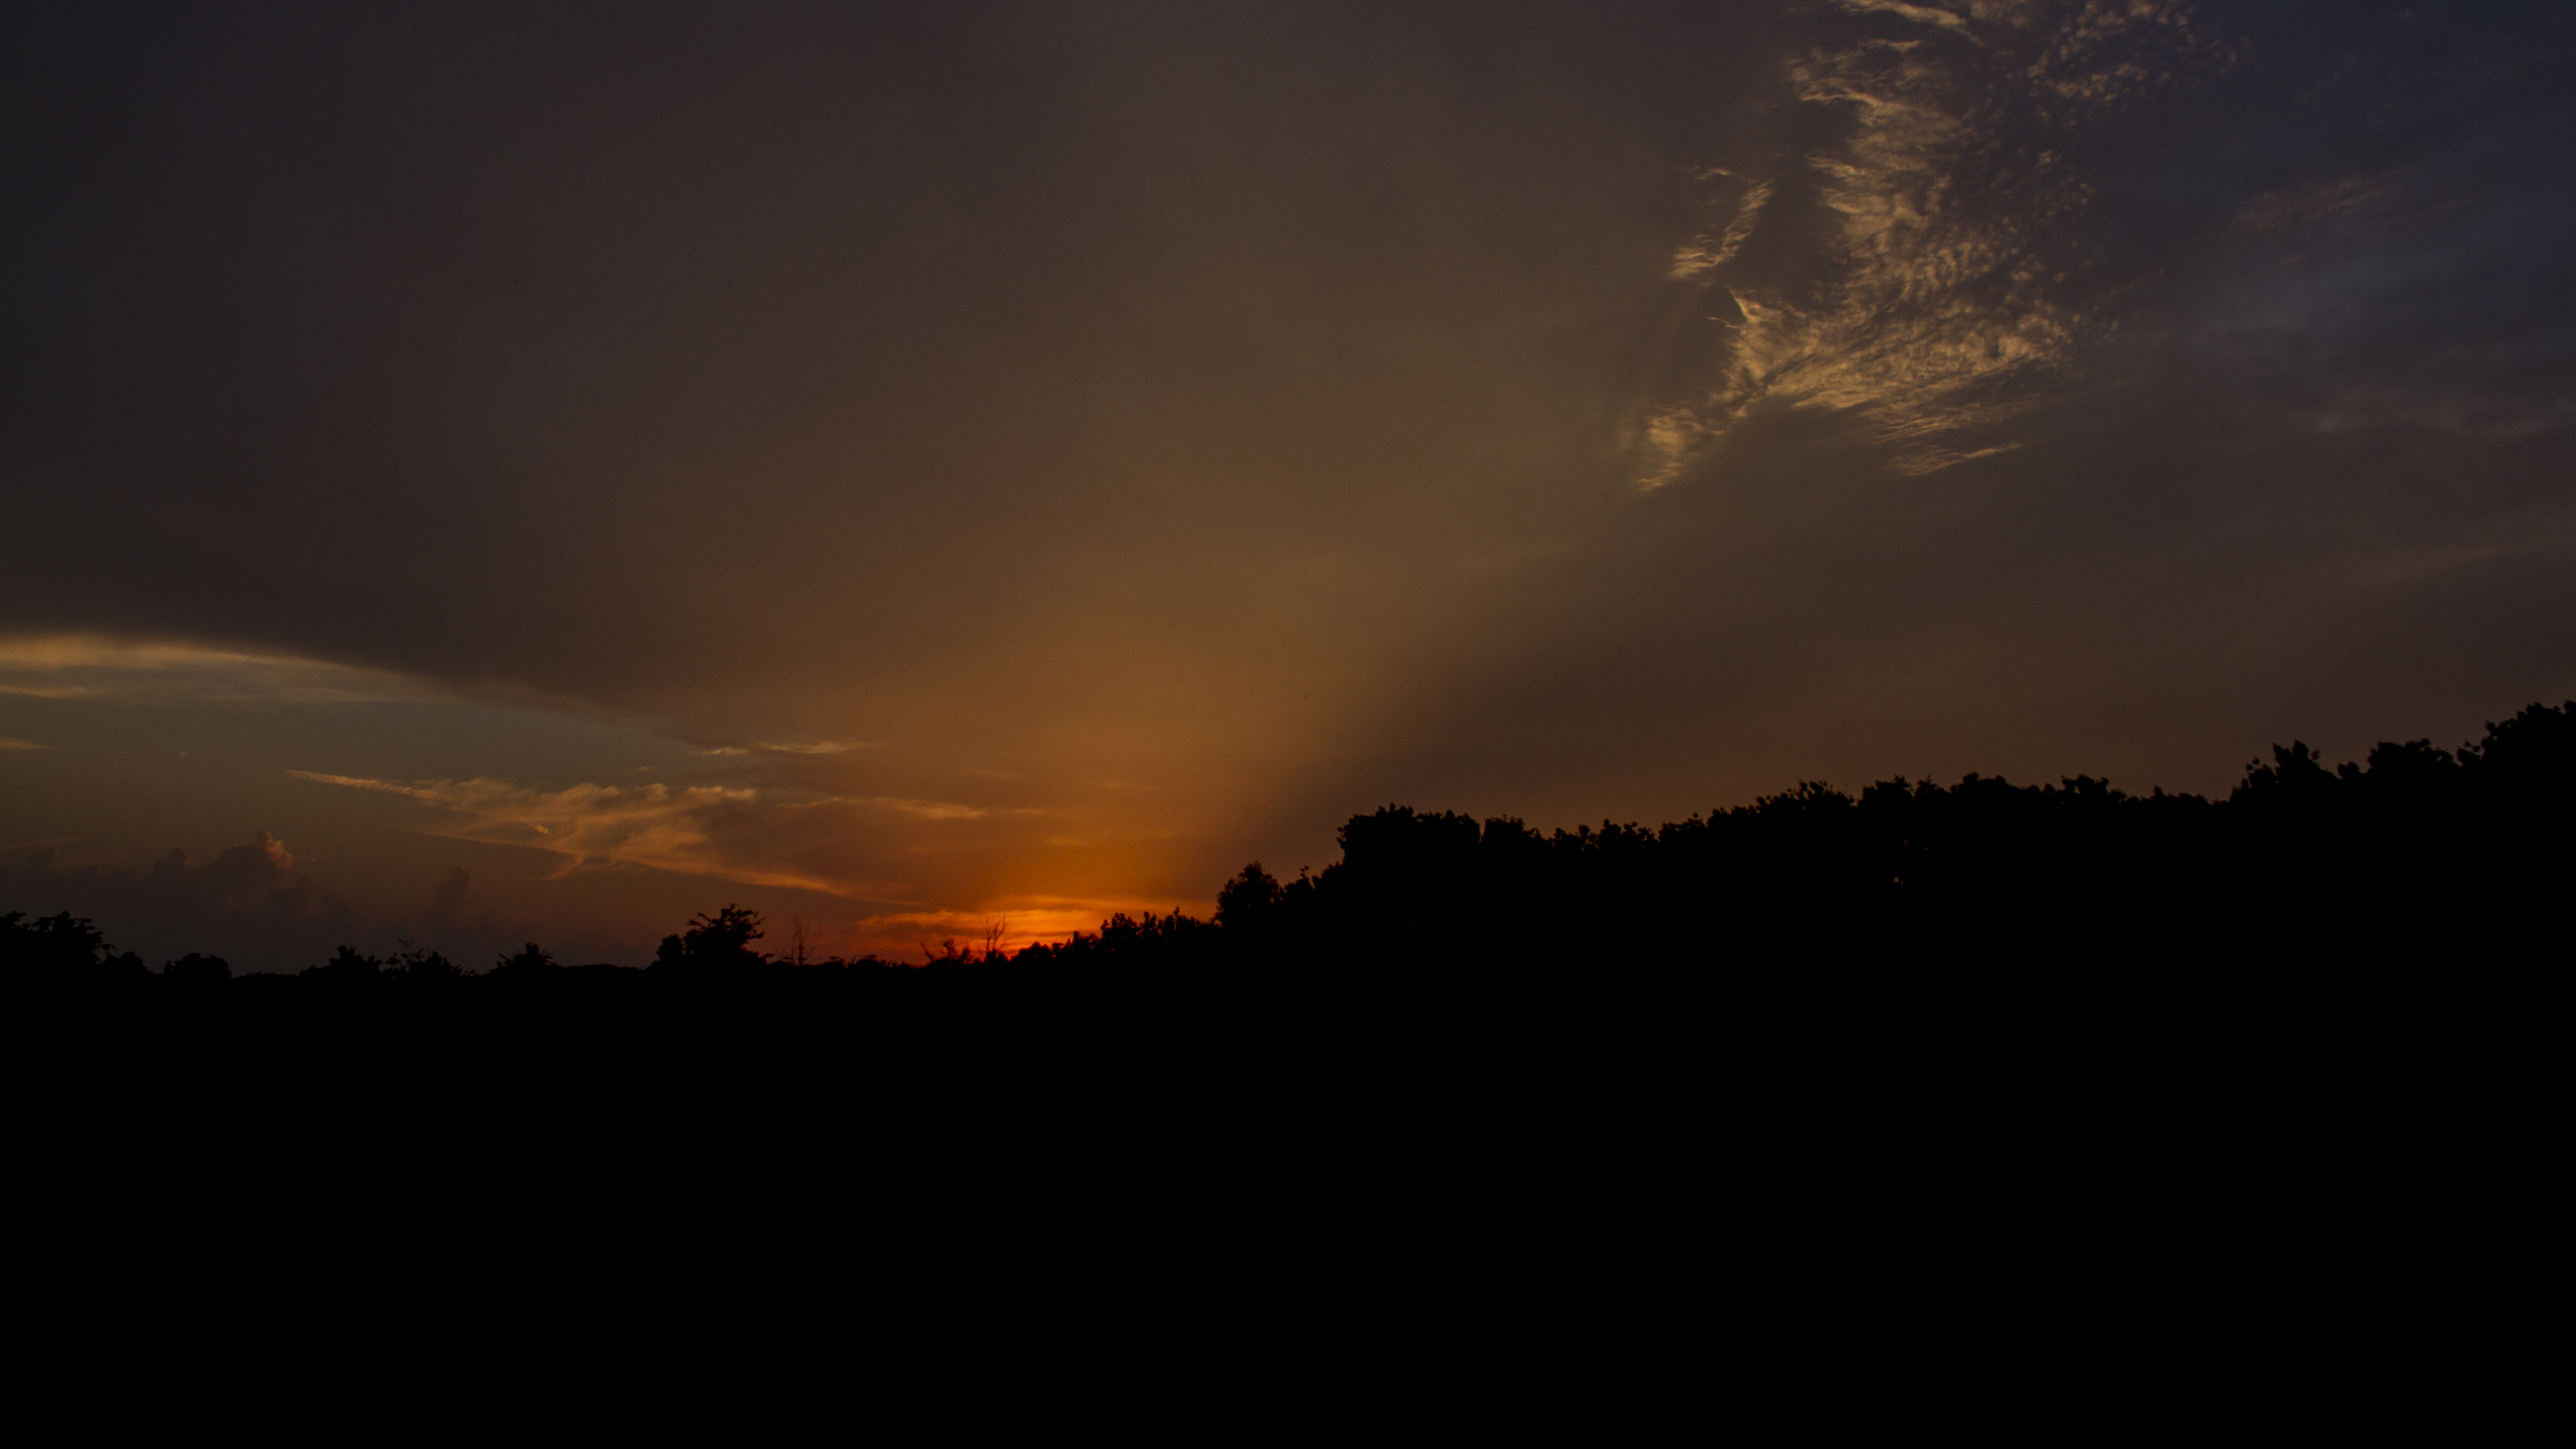
horizon, cloud, sky, sunrise, sunset, night, sunlight, morning, dawn, atmosphere, dusk, evening, darkness, sunray, uk, canon7d, peterborough, crepuscularrays, afterglow, atmospheric phenomenon, red sky at morning